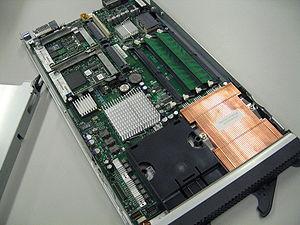
Un superordinateur ou supercalculateur est un ordinateur conçu pour atteindre les plus hautes performances possibles avec les techniques connues lors de sa conception, en particulier en ce qui concerne la vitesse de calcul.
Un serveur lame est un serveur conçu pour un très faible encombrement. Alors qu'un serveur en rack n'est qu'un serveur traditionnel de taille un peu réduite, le serveur lame est beaucoup plus compact, car plusieurs composants sont enlevés, étant mutualisés dans un châssis capable d'accueillir plusieurs serveurs lames. Le châssis fournit ainsi l'alimentation électrique, le refroidissement, l'accès au réseau, la connectique pour écran, clavier et souris. Le contenu ou le rôle du châssis peut varier d'un constructeur à l'autre.
Un serveur informatique est un dispositif informatique qui offre des services à un ou plusieurs clients. Les services les plus courants sont :